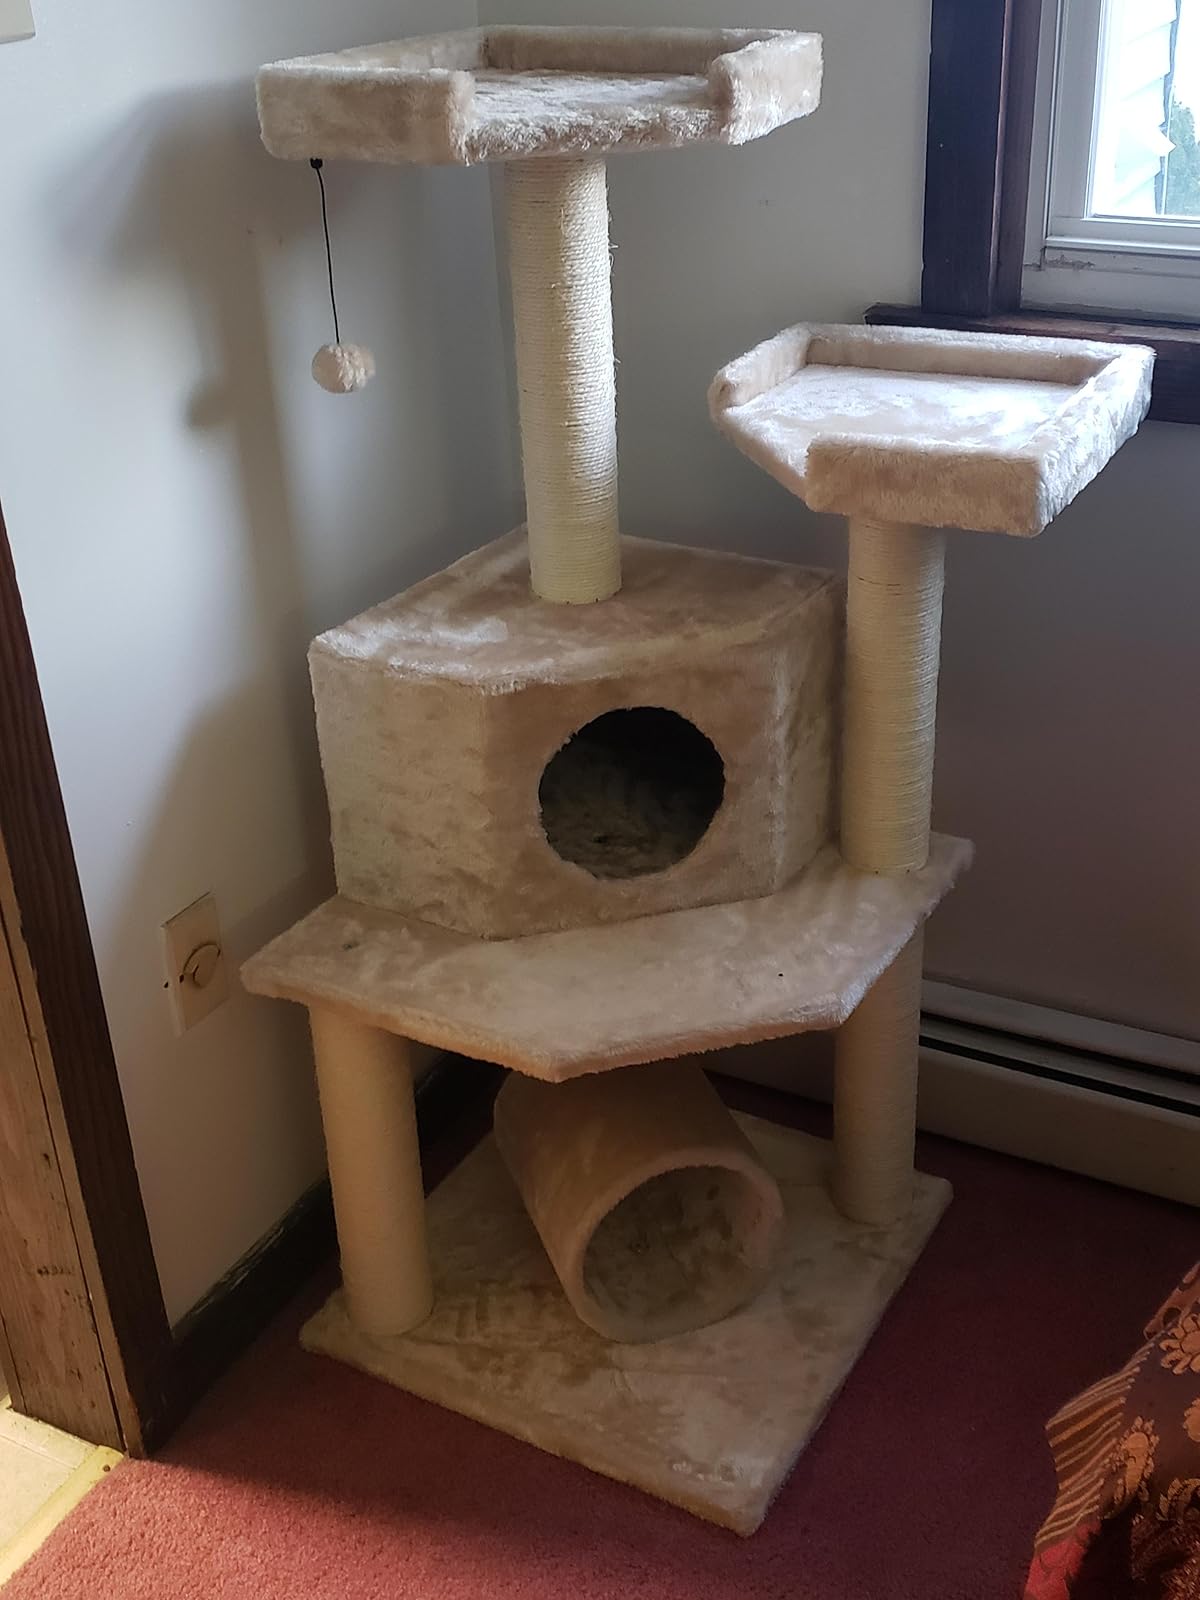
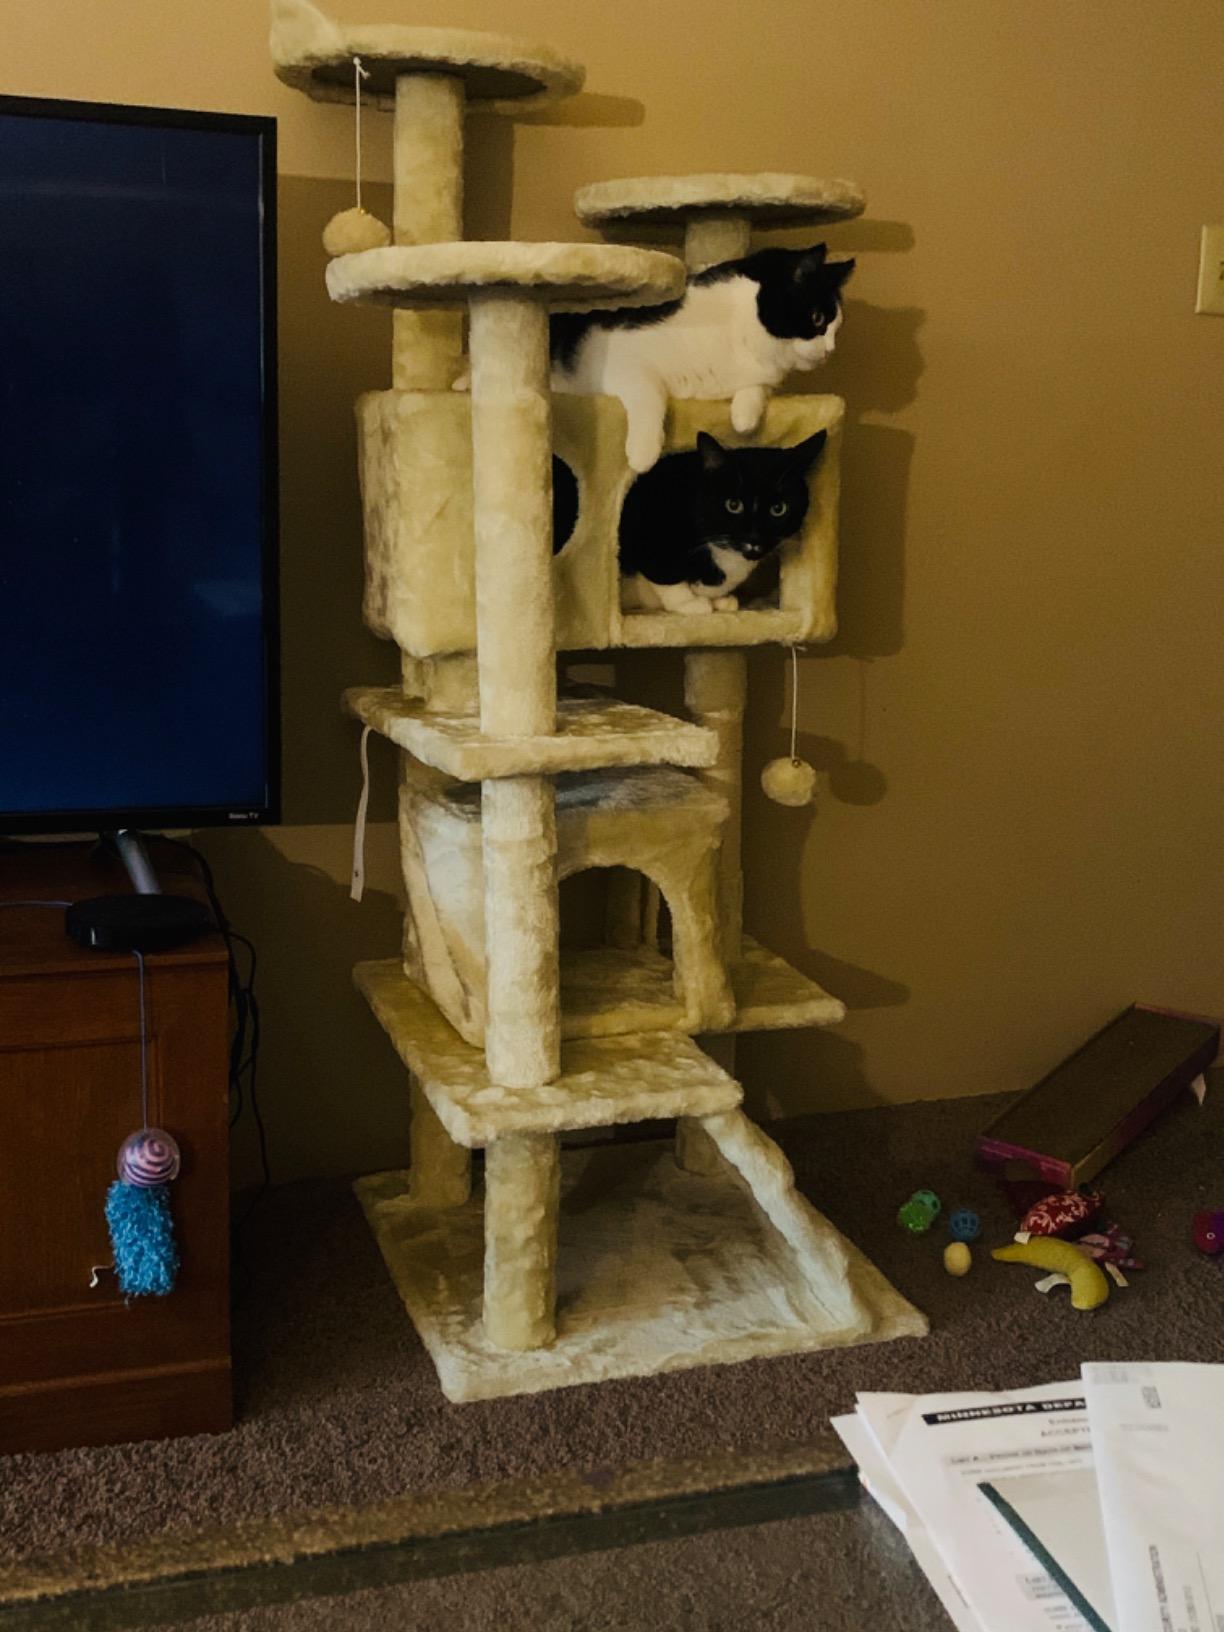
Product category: items_cat tree
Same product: no